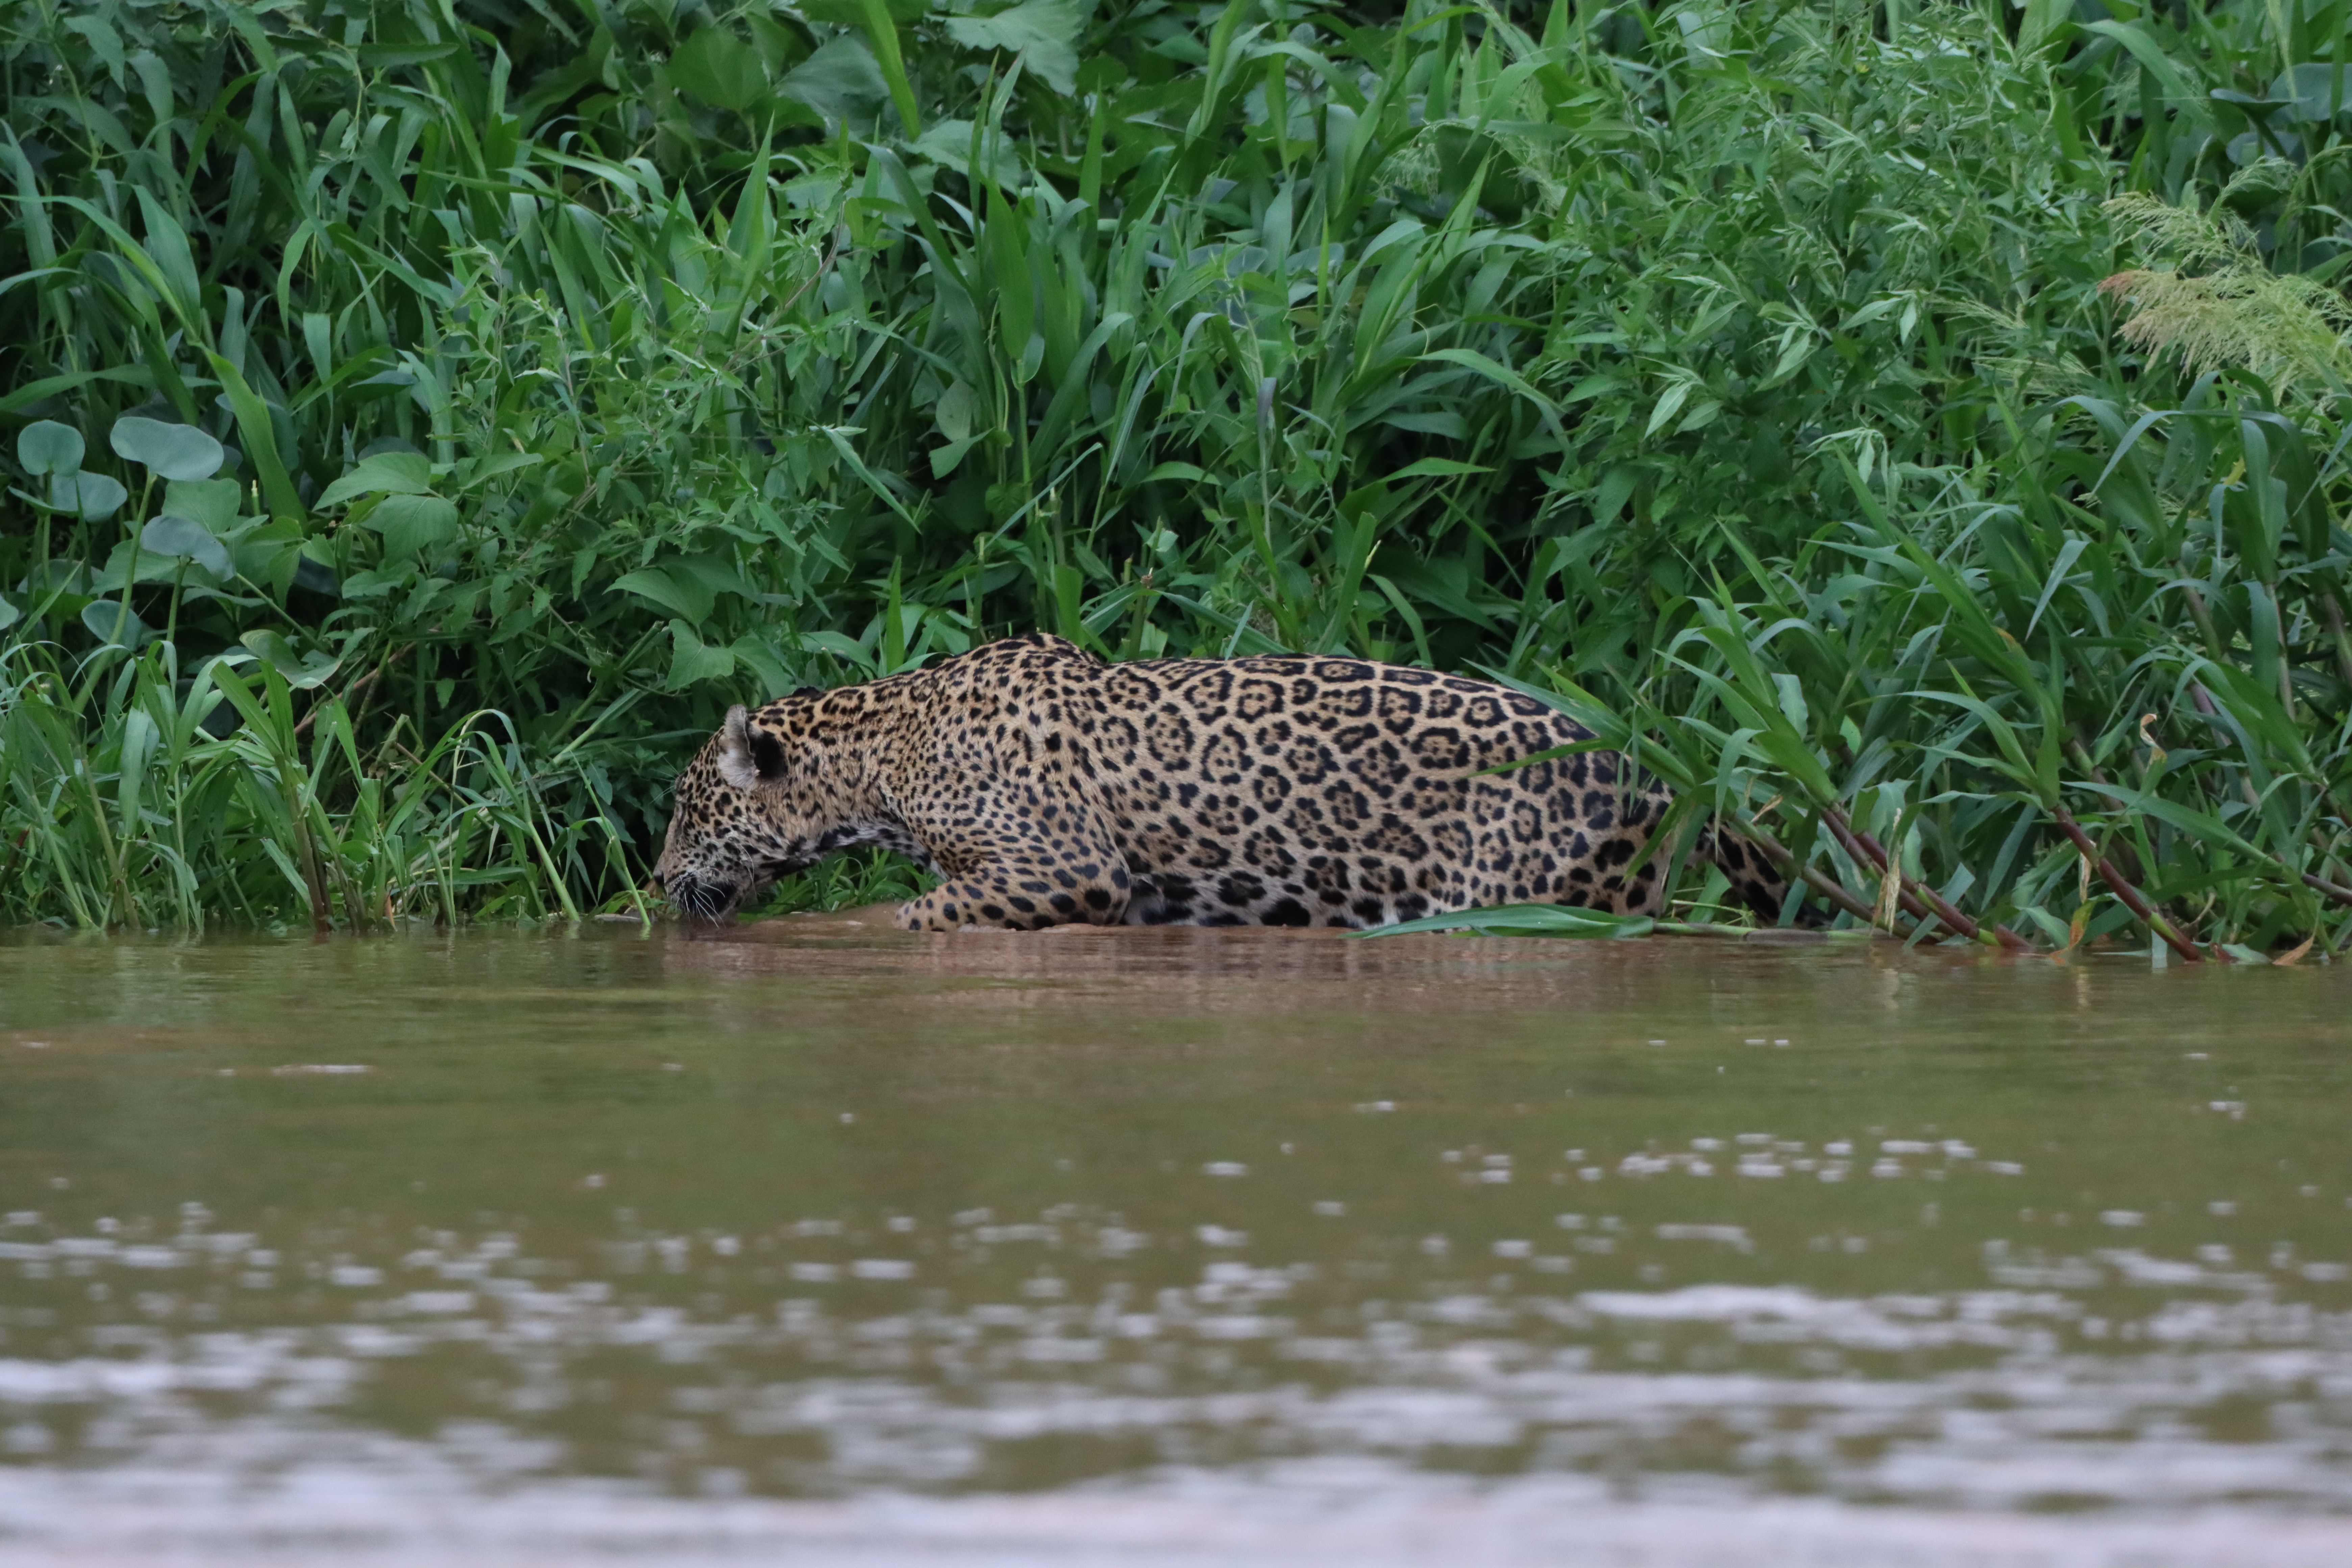
Jaguar: Overa